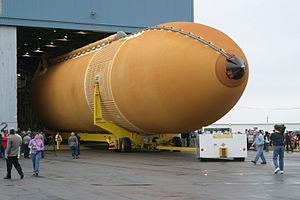
Le centre d'assemblage Michoud est un site de fabrication et d'assemblage de la NASA, situé 24 kilomètres à l'est de La Nouvelle-Orléans en Louisiane aux États-Unis.
Un réservoir largable est, en aéronautique, un réservoir auxiliaire de carburant ancré sous les ailes ou le ventre d'un avion ou d'un appareil volant comme une fusée. Le but de ce réservoir est d'accroître la distance franchissable.